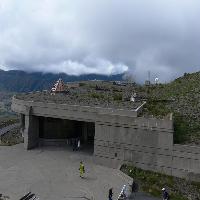
Weather: cloudy or overcast